Tracery

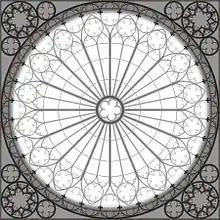
Strasbourg Cathedral, west front rose window, schematic

Second Pointed (14th century) saw Intersecting tracery elaborated with ogees, creating a complex reticular (net-like) design known as Reticulated tracery. Second Pointed architecture deployed tracery in highly decorated fashion known as Curvilinear and Flowing (Undulating). These types of bar tracery were developed further throughout Europe in the 15th century into the Flamboyant style, named for the characteristic flame-shaped spaces between the tracery bars. These shapes are known as daggers, fish-bladders, or mouchettes.